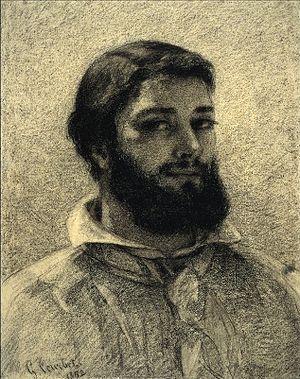
Gustave Courbet, né le 10 juin 1819 à Ornans et mort le 31 décembre 1877 à La Tour-de-Peilz, est un peintre et sculpteur français, chef de file du courant réaliste.